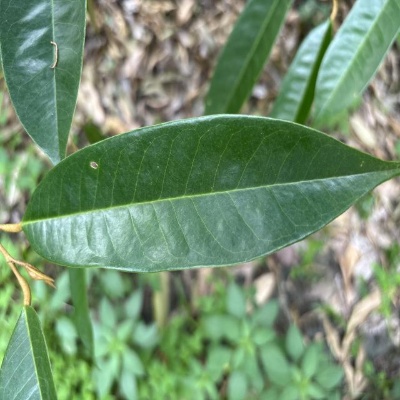
Label: Leaf_Healthy